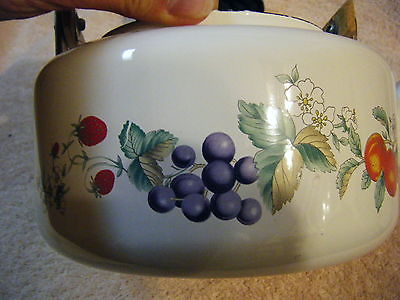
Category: kettle